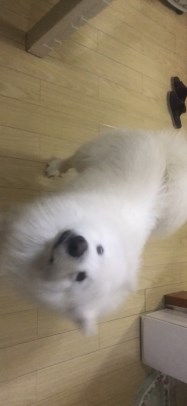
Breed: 2192-n000088-Samoyed